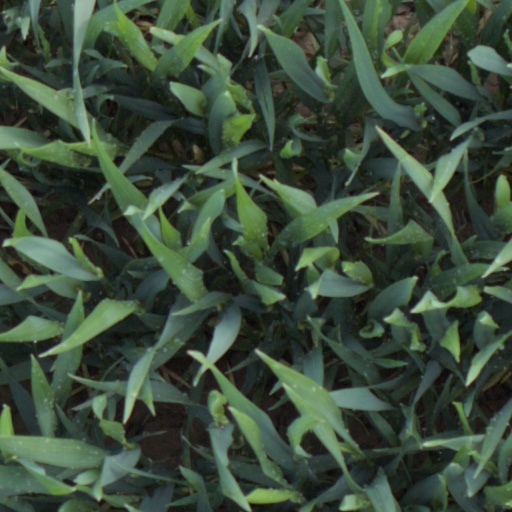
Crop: wheat